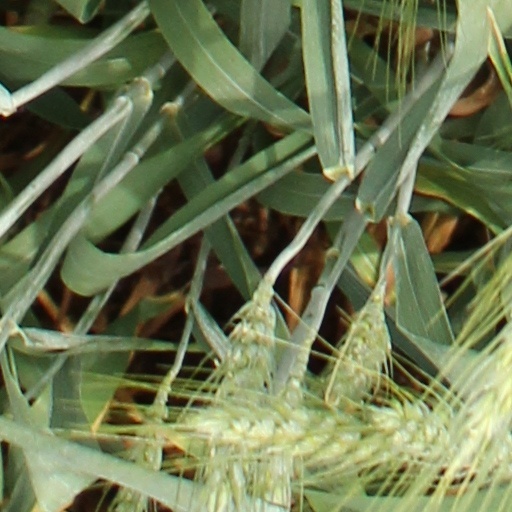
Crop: wheat